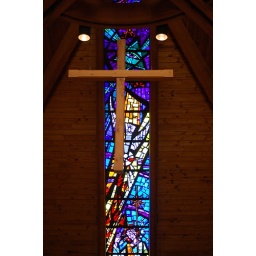
The only stained glass window in the church and the hanging cross